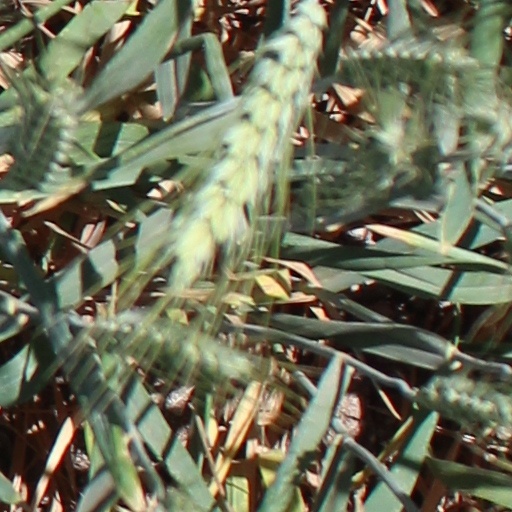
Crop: wheat